Baron of Loughmoe

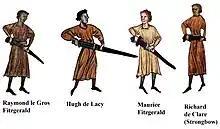
Leaders of the Norman invasion of Ireland, depicted by Giraldus Cambrensis.

Geoffrey's brother and heir, Ranulf, assumed his mother's name of De Broc apparently in 1156, as the Pipe Roll of that year for Hampshire he is styled De Broc and for Surrey he is still called Purcell.